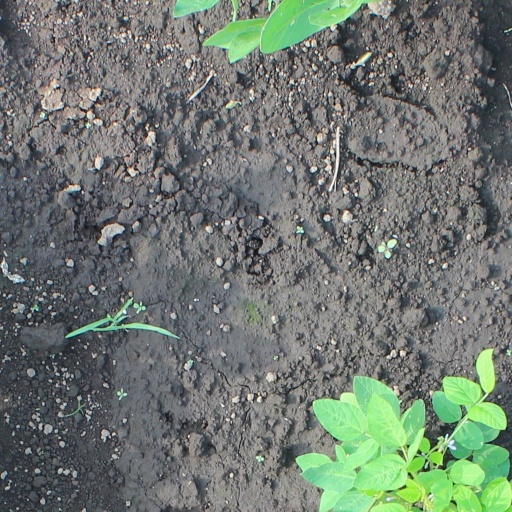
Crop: soybean